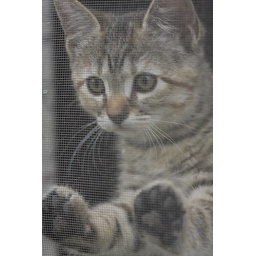
Here is cupcake from the shots I got in the window black screen